Karel Liebscher

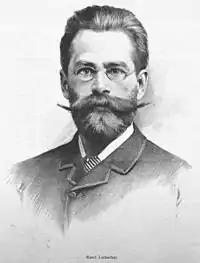
Karel Liebscher by Jan Vilímek (1887)

Karel Liebscher (24 February 1851 – 20 April 1906) was a Czech landscape painter and illustrator. His brother was the history painter Adolf Liebscher.